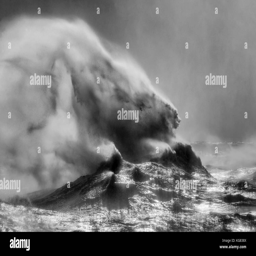
waves crash over the breakwater during person